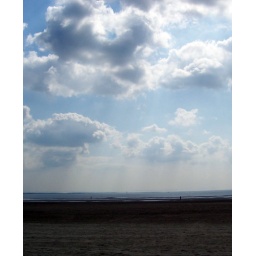
clouds over crosby beach